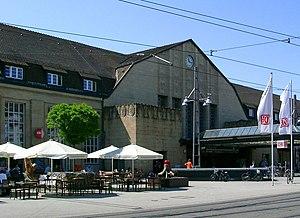
Karlsruhe, en français Carlsruhe, est une ville d'Allemagne, située dans le Land de Bade-Wurtemberg. Elle est le siège du Tribunal constitutionnel fédéral et de la Cour fédérale de justice. Au 31 décembre 2015, la ville comptait 307 755 habitants, ce qui en fait la deuxième ville du Bade-Wurtemberg après Stuttgart et avant Mannheim.